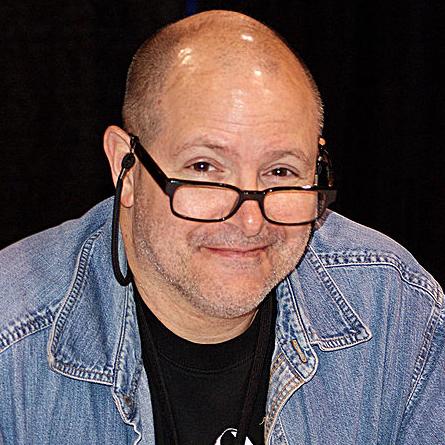
Age: 50